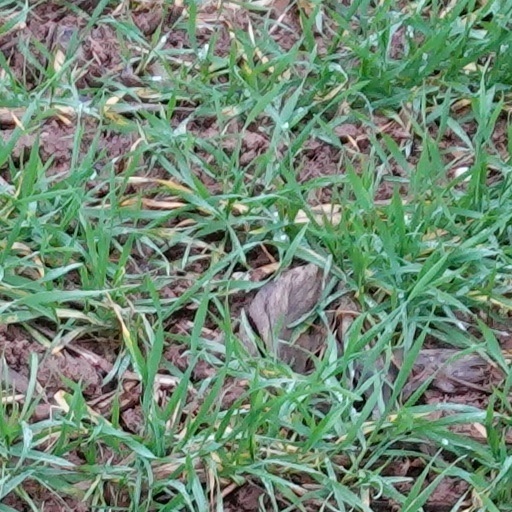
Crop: wheat